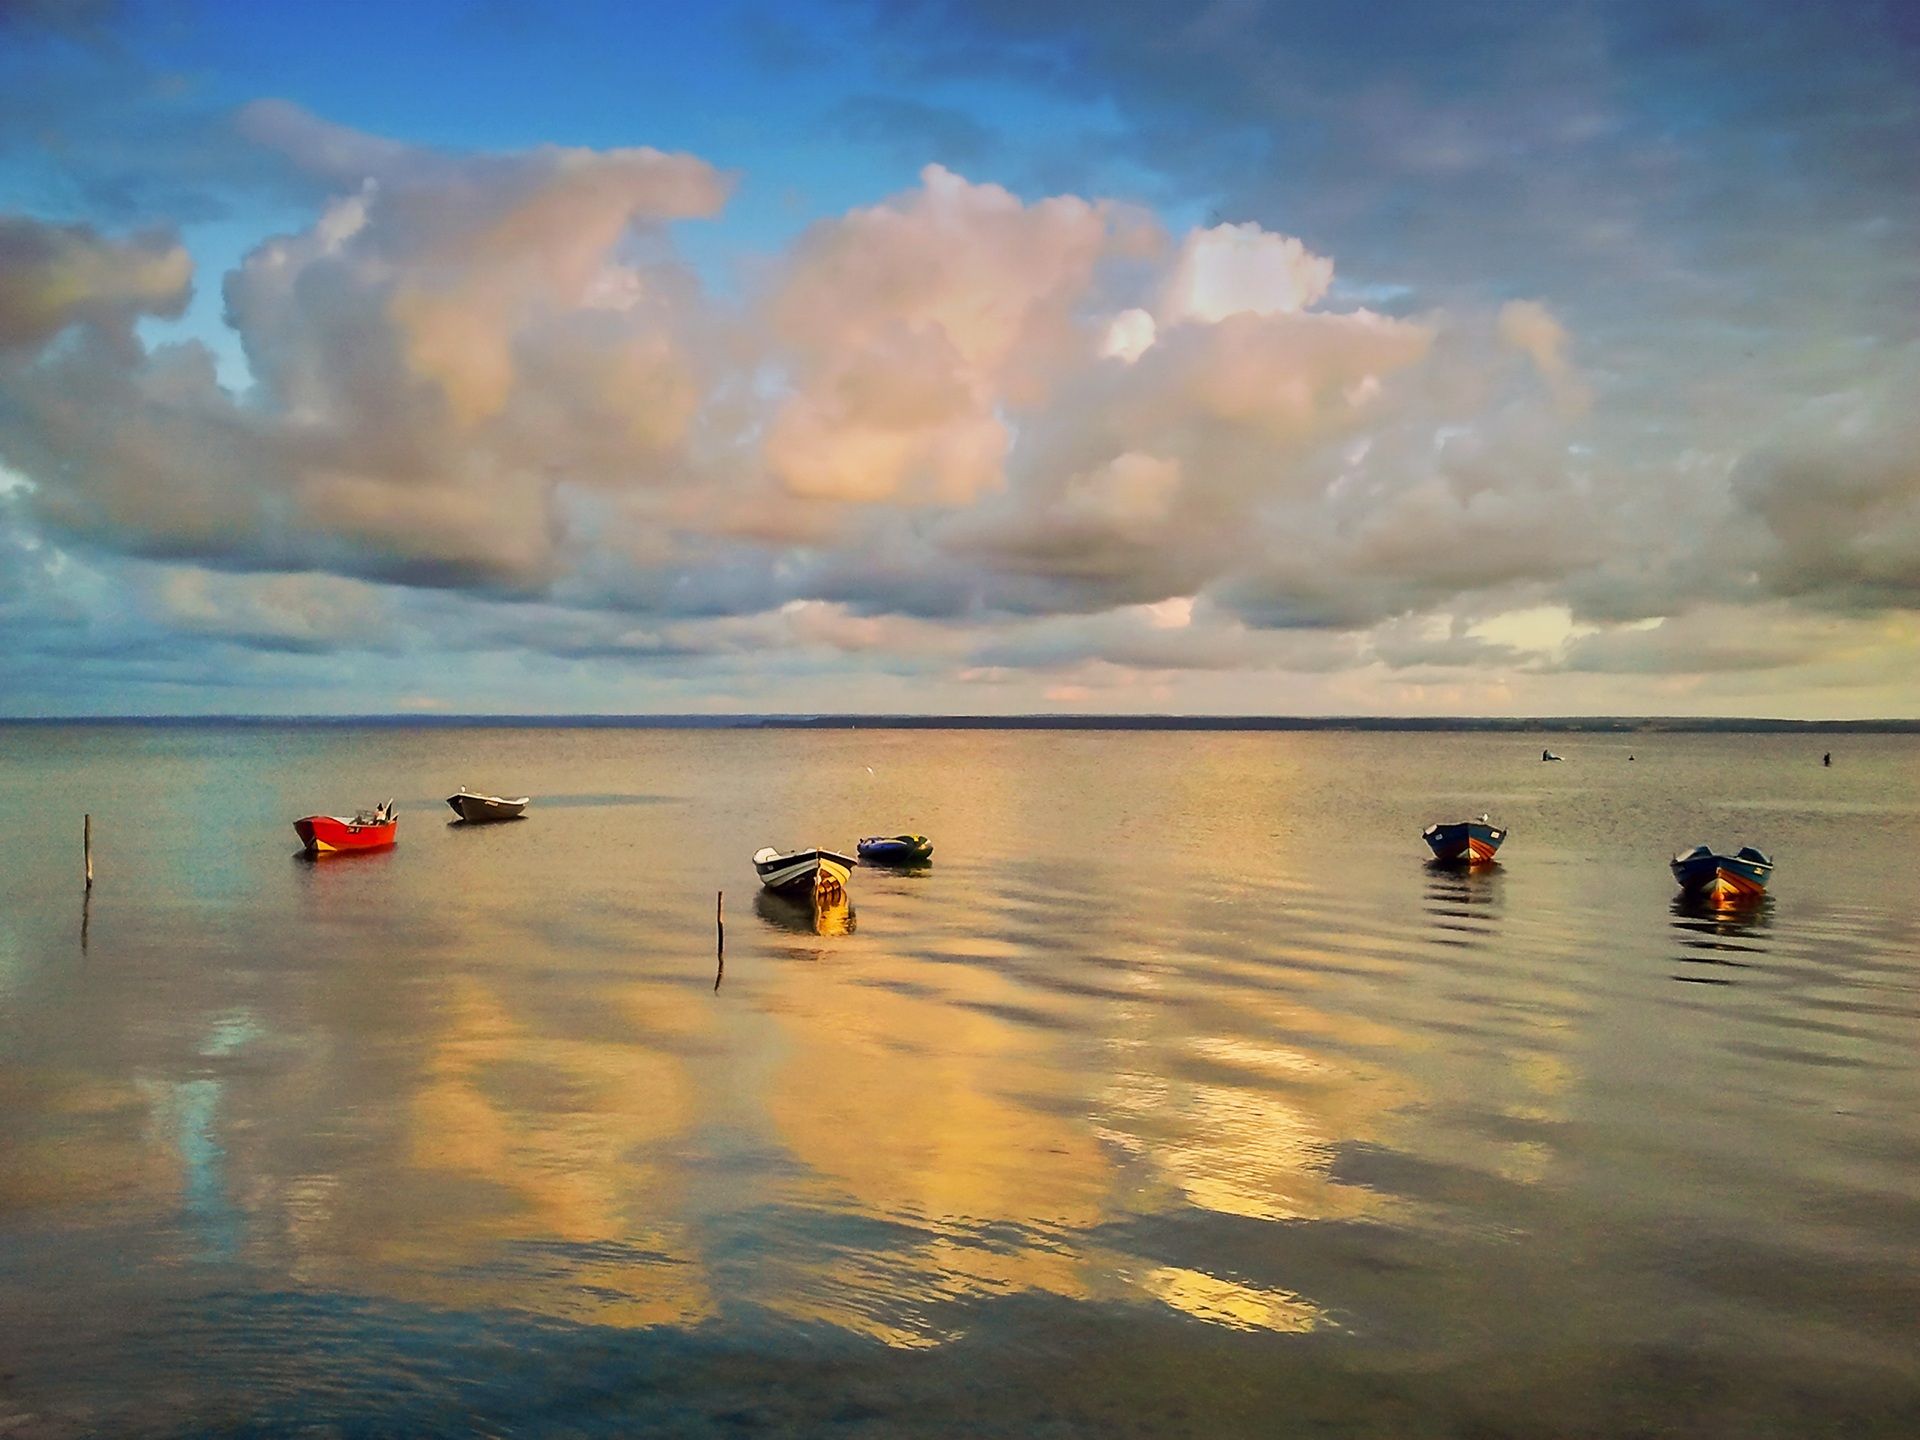
beach, landscape, sea, coast, water, nature, ocean, horizon, cloud, sky, sunrise, sunset, boat, sunlight, morning, shore, wave, lake, dawn, dusk, evening, cove, reflection, bay, blue, boating, the silence, peace of mind, meteorological phenomenon, cha upy